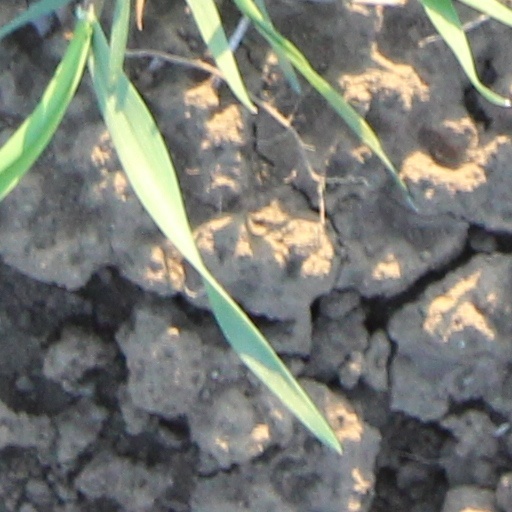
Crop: wheat